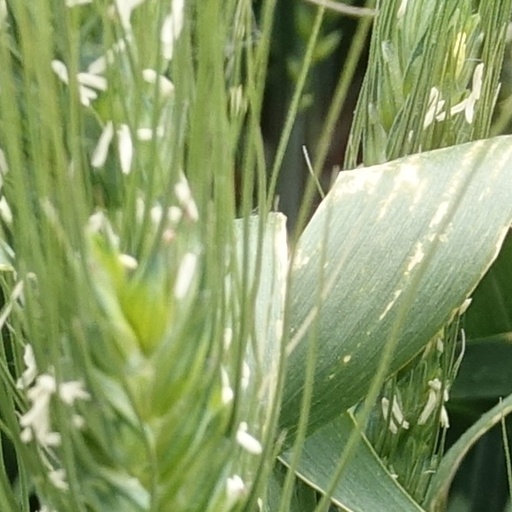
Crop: wheat